Patella fracture

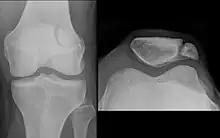
Bipartite patella

Some people have a normal bipartite patella or two-part patella which can appear as a fracture. The fragment is usually seen in the top outer corner of the patella and can be distinguished from a fracture by being present in both knees.